Joint Tribal Council of the Passamaquoddy Tribe v. Morton

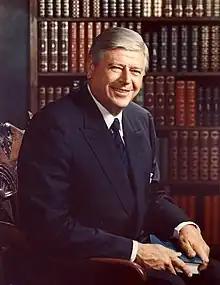
Secretary of the Interior Rogers Morton refused to initiate a Nonintercourse Act lawsuit on behalf of the Passamaquoddy because they were not a federally recognized tribe.

Tureen was critical of Gellers' strategy because it required suing in state court (which he believed would be biased against any such claim), because it limited the claim to the promised by the 1794 treaty, and because it would leave the tribes under state jurisdiction and ineligible for federal benefits. One theory that Tureen considered in order to overcome Maine's sovereign immunity was to rely on "United States v. Lee (1882)", which had permitted a land claim by the heirs of Robert E. Lee against the federal government. Tureen also feared that a federal court would find that it lacked subject-matter jurisdiction for an ejectment action due to the well-pleaded complaint rule, although the Supreme Court held otherwise in "Oneida Indian Nation of New York v. County of Oneida" (1974)—decided three years after the "Passamaquoddy" complaint was filed. Tureen also worried about the delay-related defenses of laches, adverse possession, and statute of limitations.